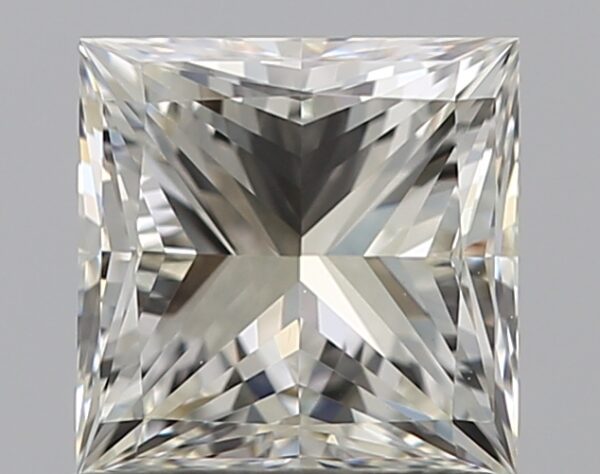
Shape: princess
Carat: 0.96
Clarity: VVS2
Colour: K
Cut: VG
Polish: EX
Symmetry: VG
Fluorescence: M
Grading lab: GIA
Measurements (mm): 5.31 x 5.28 x 3.96